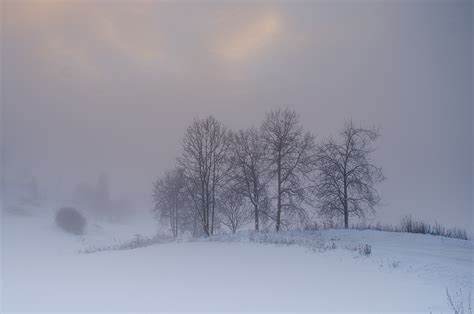
Weather: foggy or hazy